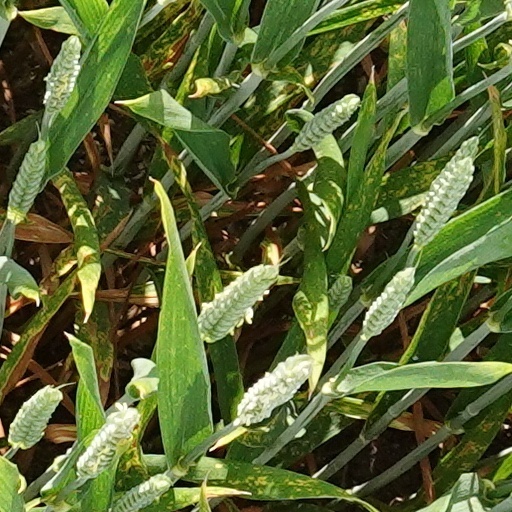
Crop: wheat